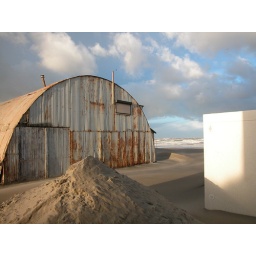
shed near a windy beach in the morning of 17 dec 2005 in Hoek van Holland